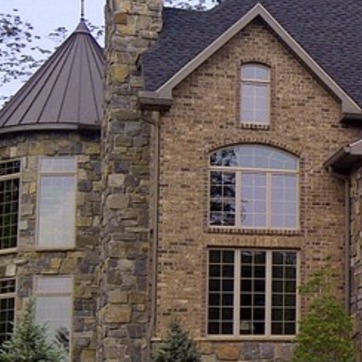
Material: brick